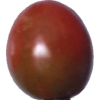
Label: tomato_cherry_maroon